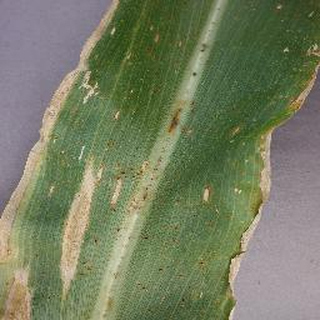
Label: corn_northern_leaf_blight